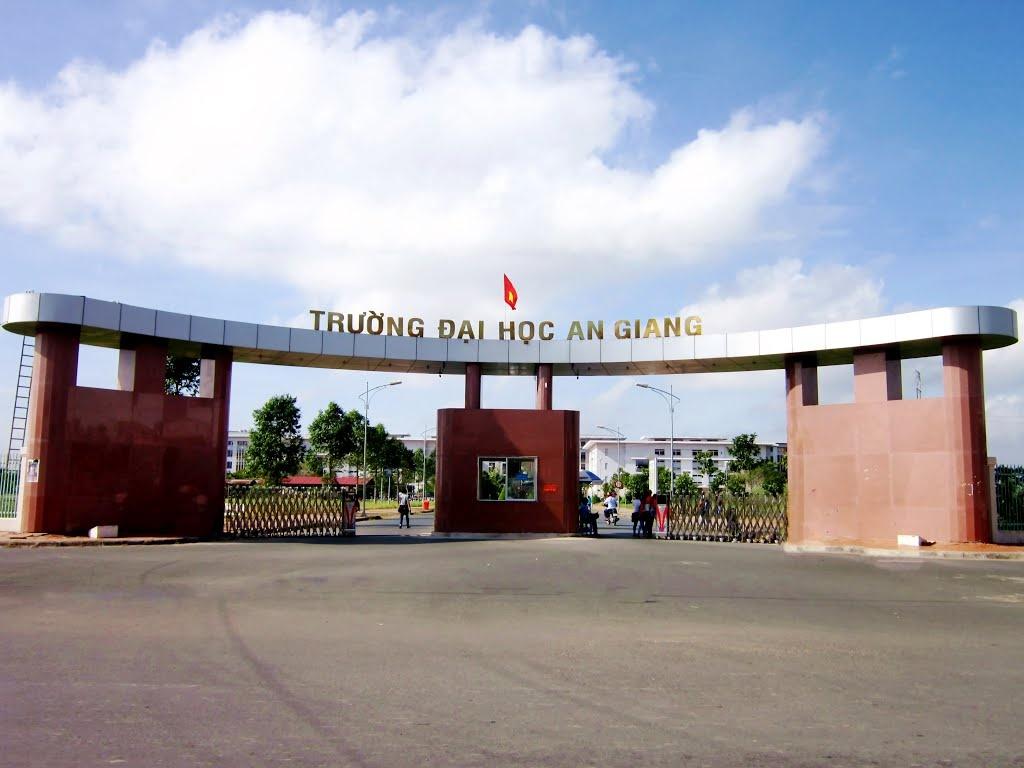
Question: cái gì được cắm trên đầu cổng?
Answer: cắm cây cờ